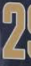
Number: 2